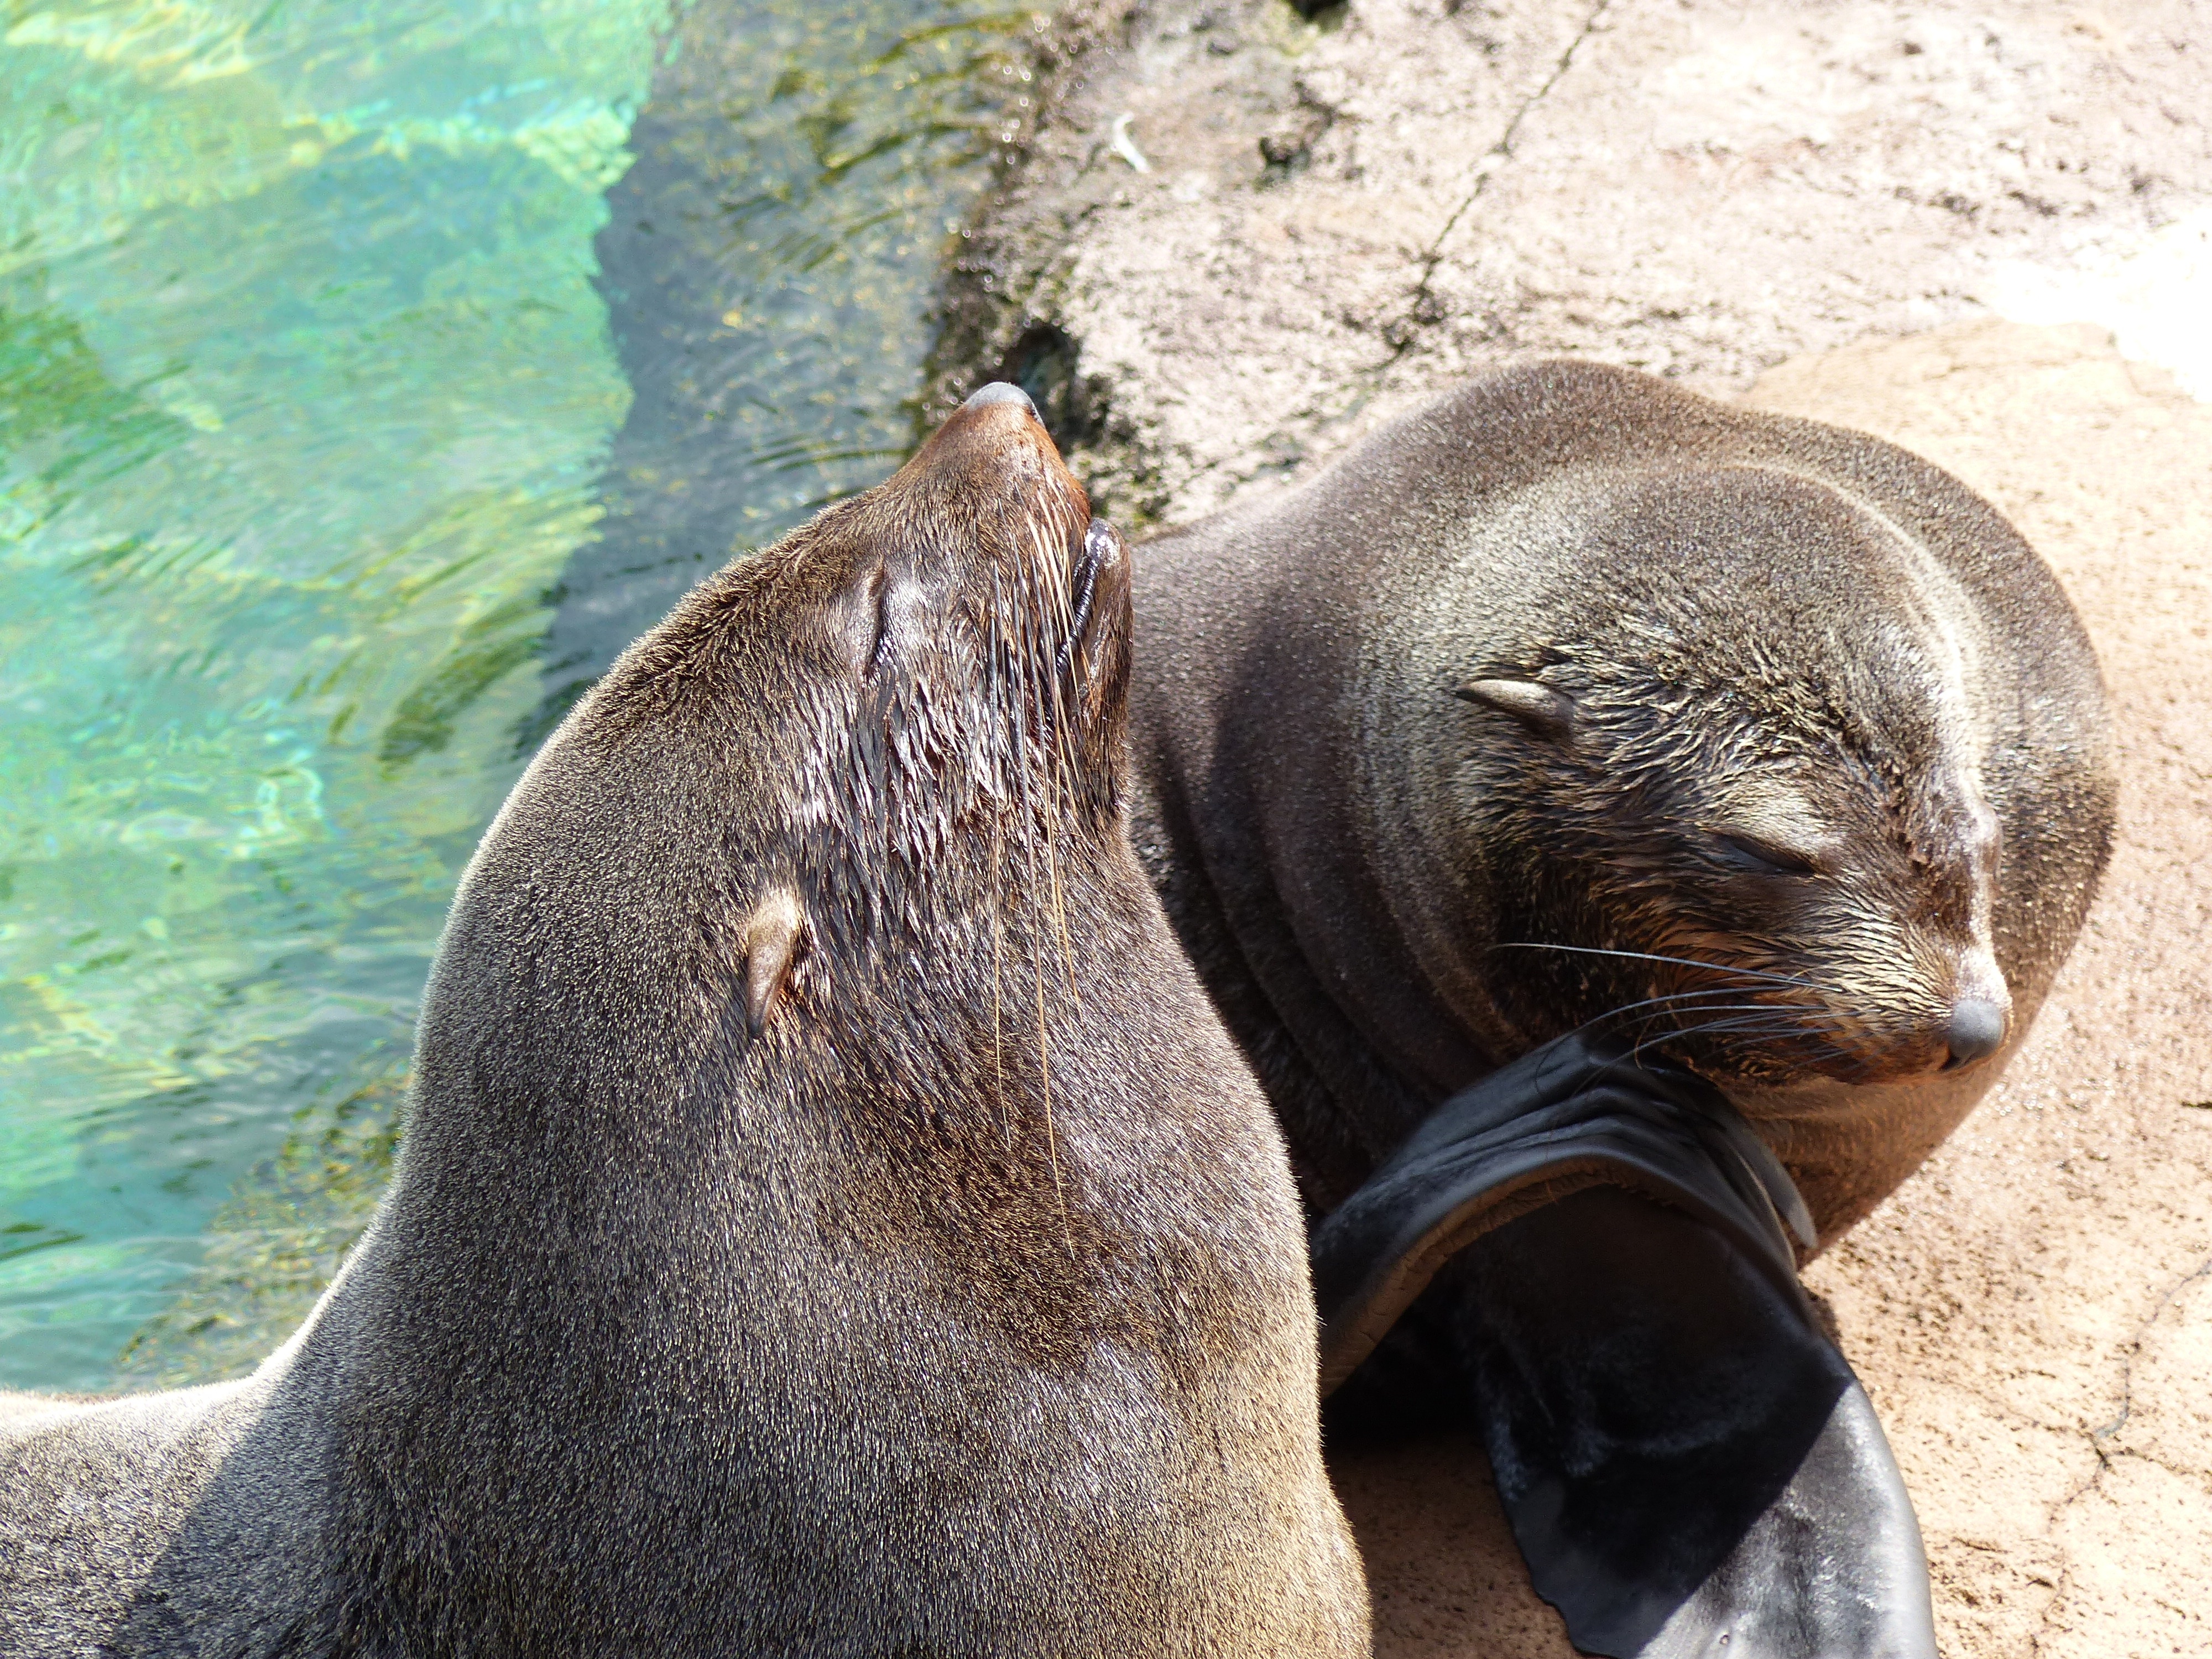
wildlife, zoo, mammal, fauna, animals, seals, sea lions, marine mammals, marine mammal